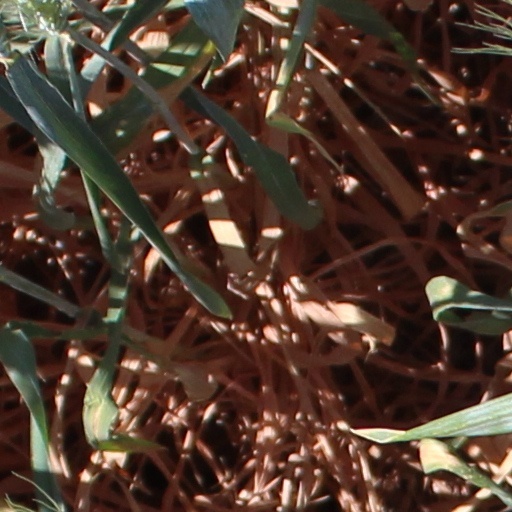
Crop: wheat